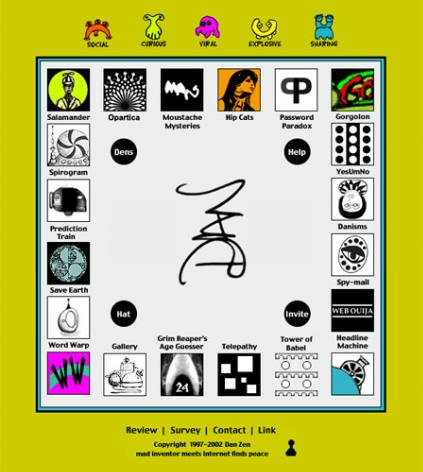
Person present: No